Museumslandschaft Hessen Kassel

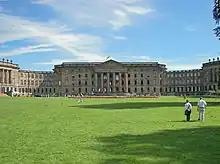
Schloss Wilhelmshöhe

The Hessen Kassel Heritage, formely Museumslandschaft Hessen Kassel represents a group of institutions in Kassel, Germany, comprising museums, associated research libraries, and supporting facilities. They are overseen by the German federal government in collaboration with Germany's federal state of Hesse. The central complex of Schloss Wilhelmshöhe with installed art in the park and grounds was added to the UNESCO list of World Heritage Sites in 2013.